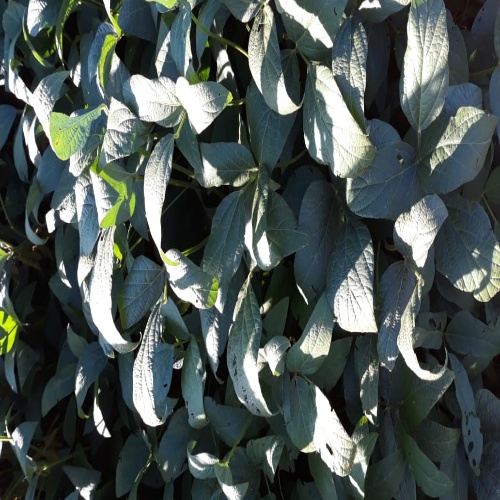
Label: Caterpillar